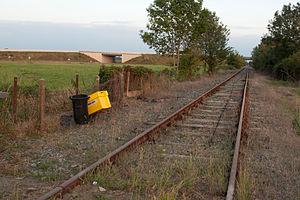
Sombrun est une commune française située dans le département des Hautes-Pyrénées, en région Occitanie. Le village appartient historiquement au pays de Rivière-Basse, situé aux confins de la Bigorre, du Béarn et de l'Armagnac.